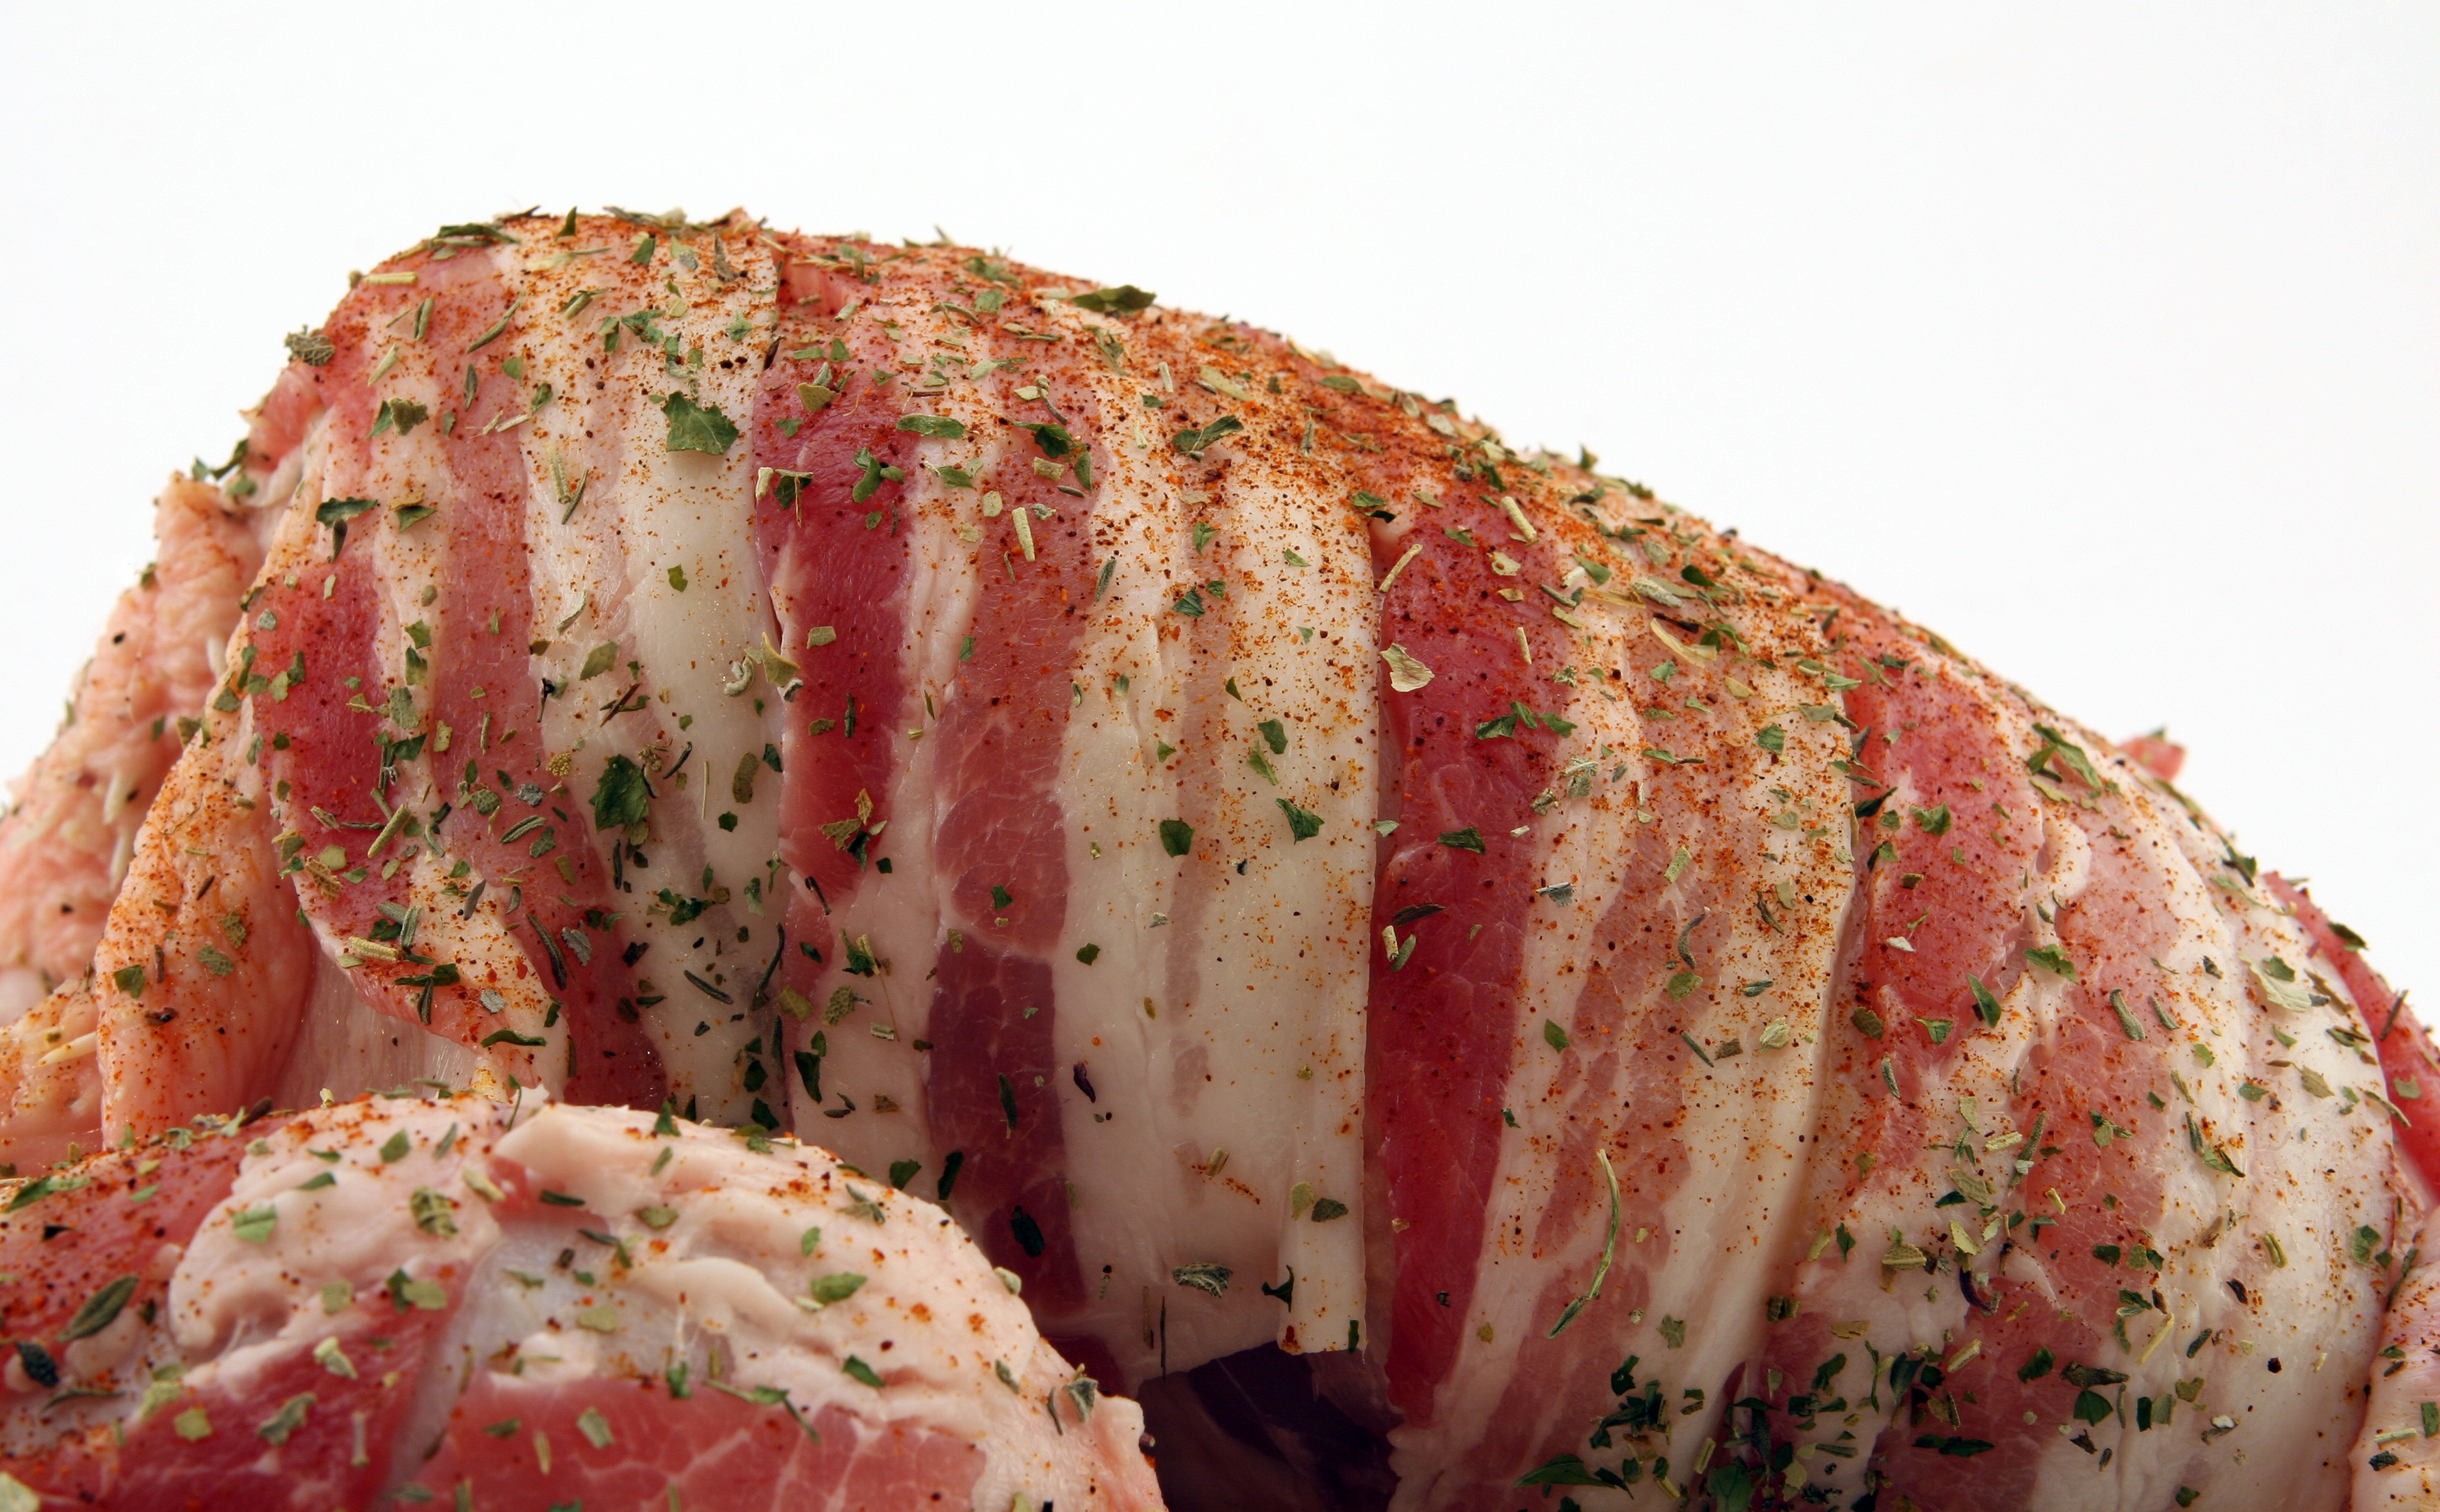
white, restaurant, isolated, roast, dish, meal, food, cooking, culinary, produce, macro, natural, space, weight, colorful, healthy, snack, meat, lunch, cuisine, delicious, chicken, health, cookery, fitness, bacon, close up, eating, garnish, fat, nutrition, dinner, spices, good, slim, catering, diet, herbs, ham, broiled, supper, copy, hungry, dieting, slimming, cholesterol, appetite, nourishing, streaky, roast beef, wholesome